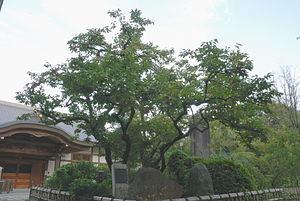
Cette liste présente les monuments enregistrés du Japon, à savoir les « sites historiques », les « lieux de beauté pittoresque » et les « monuments naturels » enregistrés conformément à la loi de 1950 pour la protection des biens culturels. À la date du 21 novembre 2014, il y avait quatre-vingt treize monuments enregistrés, le jardin mémorial Makino et l'ancienne résidence d'Okakura Kakuzō étant enregistrés à la fois comme sites historiques et lieux de beauté pittoresque.